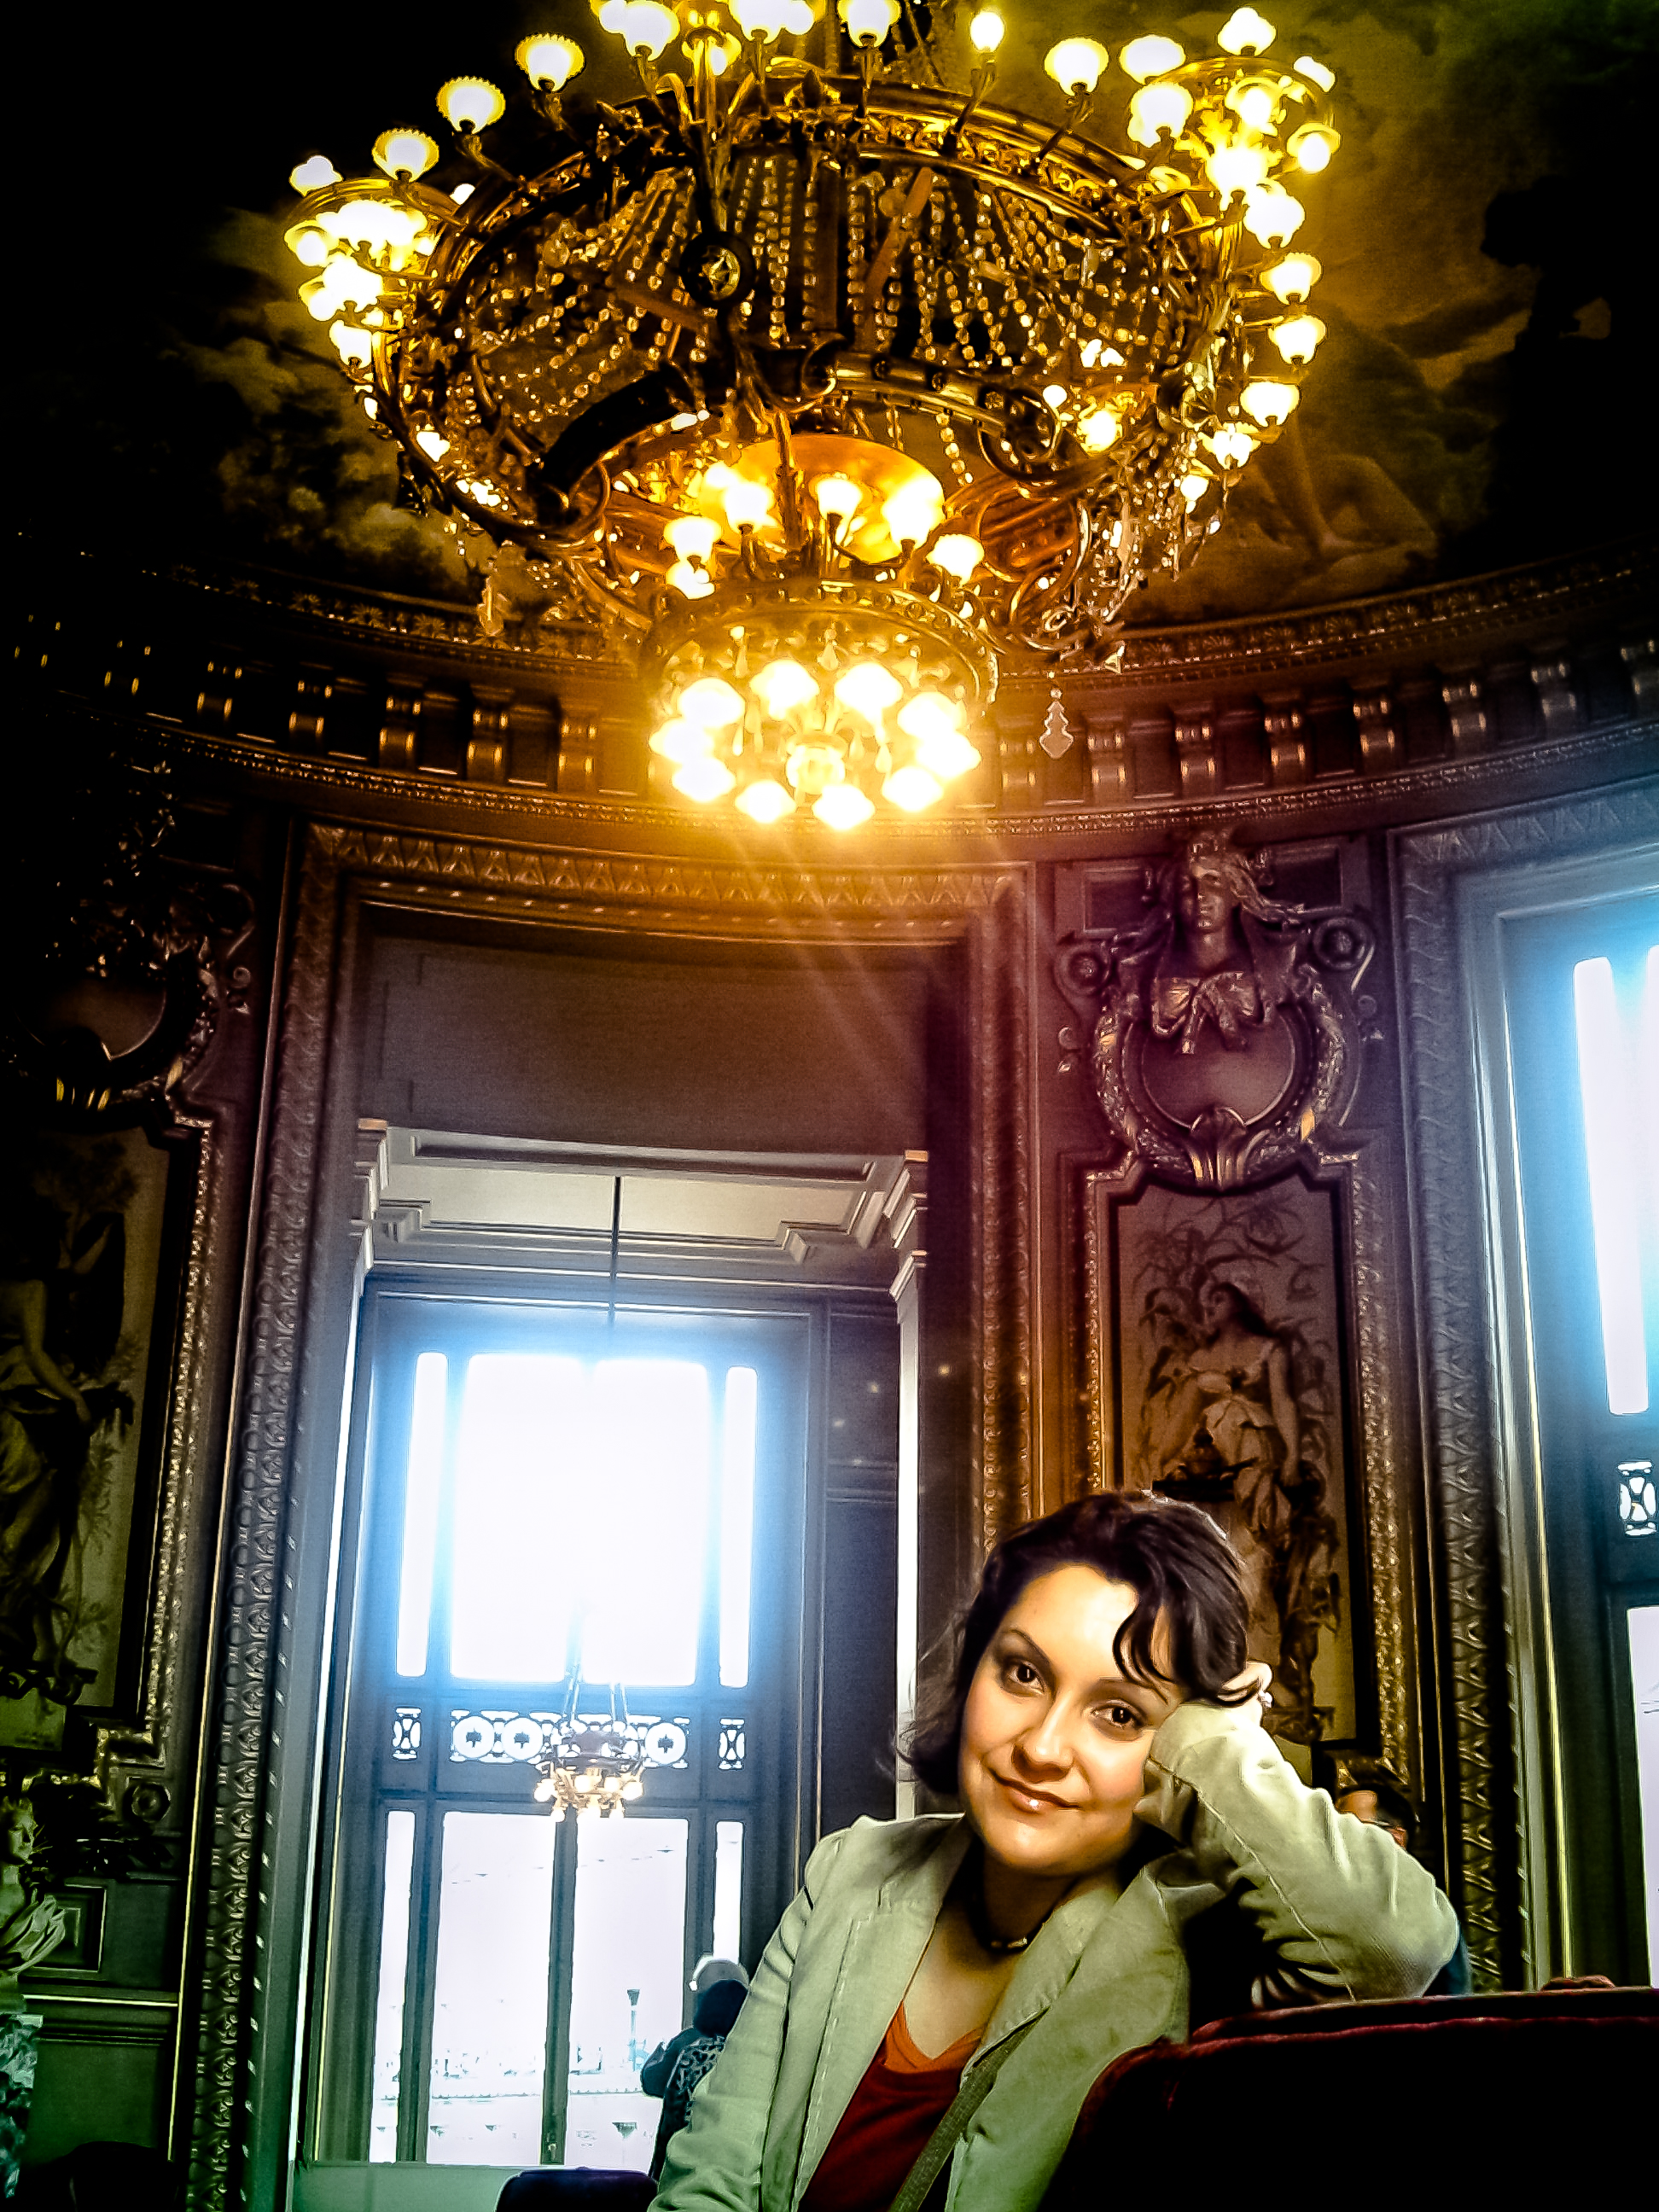
paris, france, tower, louvre, lighting, creativecommons, de, eiffel, arc, versailles, triumph, cattacombs